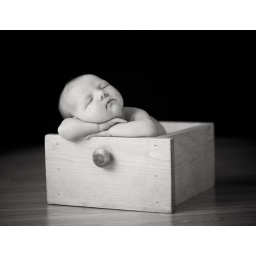
boy in a drawer